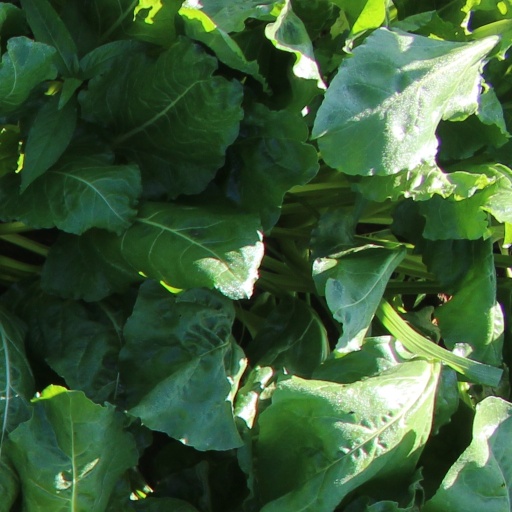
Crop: sugar beet